Antipatris

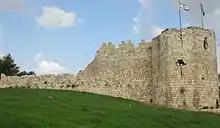

Antipatris was a city built during the first century BC by Herod the Great, who named it in honour of his father, Antipater. The site, now a national park in central Israel, was inhabited from the Chalcolithic period to the Late Roman period. The remains of Antipatris are known in Modern Hebrew as Tel Afek, and in Arabic as Kŭlat Râs el-'Ain ('castle of the head of the spring'), after the nearby riverhead of the Yarkon. It has been identified as either the tower of "Aphek" mentioned by Josephus, or the biblical Aphek, best known from the story of the Battle of Aphek. During the Crusader period the site was known as Surdi fontes, "Silent springs". The Ottoman fortress known as Binar Bashi or Ras al-Ayn was built there in the 16th century.